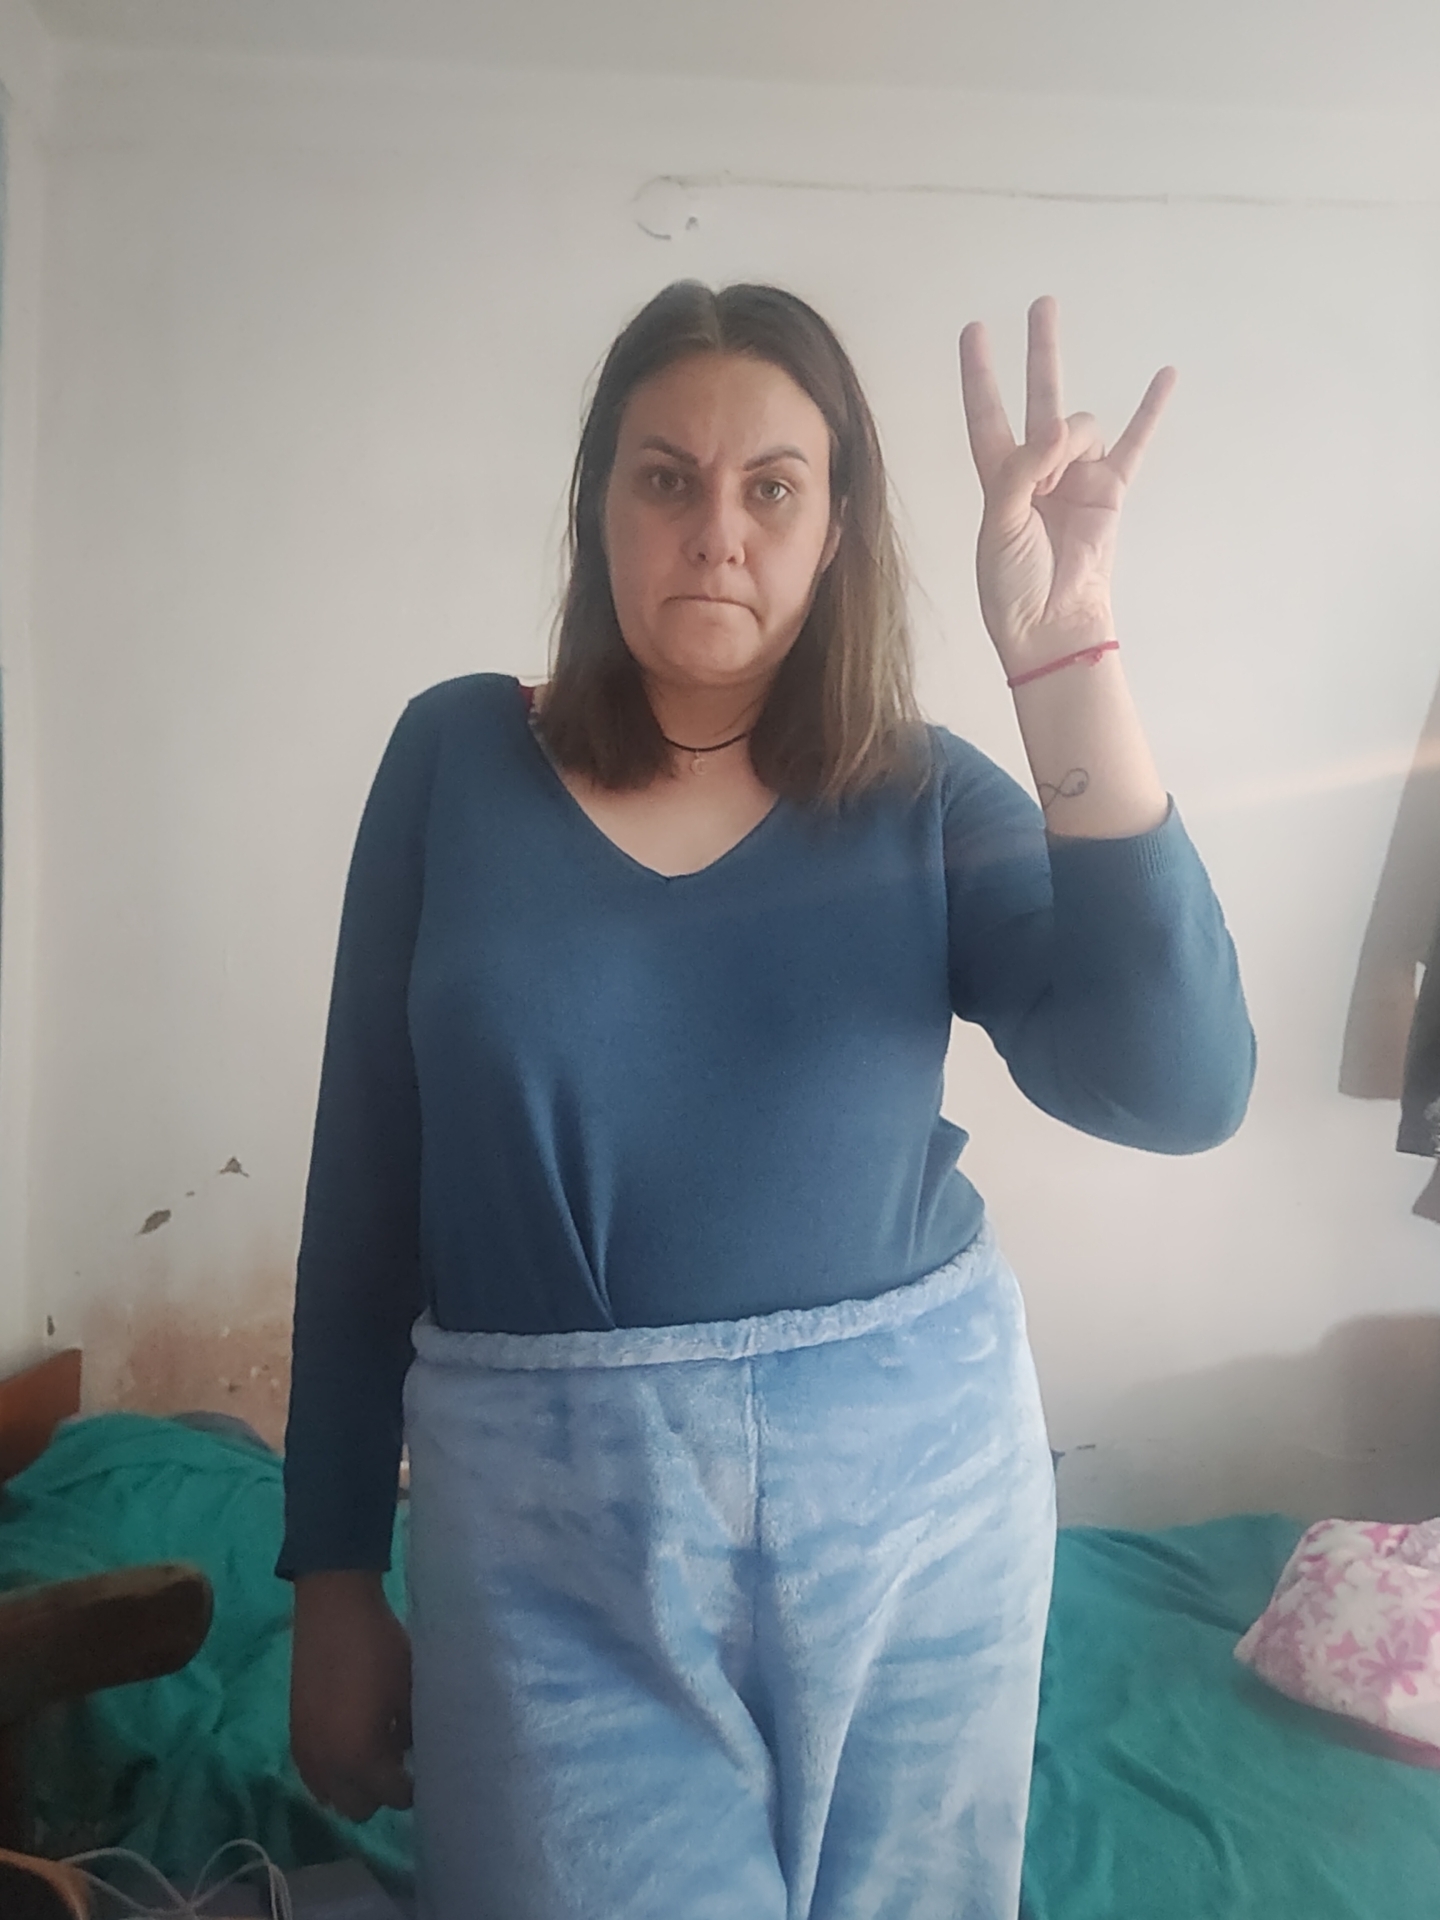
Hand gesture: three3